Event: Nepal Earthquake
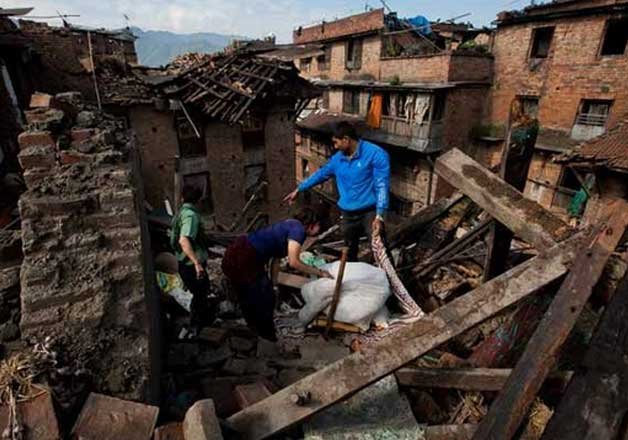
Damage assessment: damage